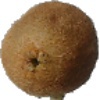
Label: kiwi